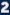
Number: 2